Robert Dudley (explorer)

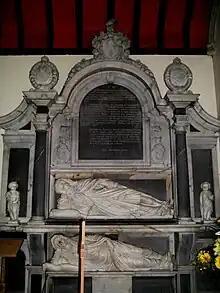
Memorial to Robert Dudley's daughter Katherine Dudley and son-in-law Sir Richard Leveson at Lilleshall, Shropshire.

Dudley left England in July 1605, by Calais. His lover and cousin Elizabeth Southwell accompanied him, cross-dressing as a page. She was a daughter of Sir Robert Southwell and Lady Elizabeth Howard, who was a granddaughter of Charles Howard, 1st Earl of Nottingham, Dudley's uncle. The couple declared that they had converted to Catholicism.